Hypercalcaemia

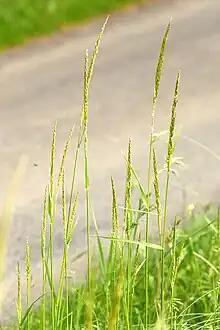
"Trisetum flavescens" (yellow oat grass)

In certain outdoor environments, animals such as horses, pigs, cattle, and sheep experience hypercalcemia commonly. In southern Brazil and Mattewara India, approximately 17 per cent of sheep are affected, with 60 per cent of these cases being fatal. Many cases are also documented in Argentina, Papua New Guinea, Jamaica, Hawaii, and Bavaria. These cases of hypercalcemeia are usually caused by ingesting "Trisetum flavescens" before it has dried out. Once "Trisetum flavescens" is dried out, the toxicity of it is diminished. Other plants causing hypercalcemia are "Cestrum diurnum", "Nierembergia veitchii", "Solanum esuriale", "Solanum torvum", and "Solanum malacoxylon". These plants contain calcitriol or similar substances that cause rises in calcium ion levels. Hypercalcemia is most common in grazing lands at altitudes above 1500 meters where growth of plants like "Trisetum flavescens" is favorable. Even if small amounts are ingested over long periods of time, the prolonged high levels of calcium ions have large negative effects on the animals. The issues these animals experience are muscle weakness, and calcification of blood vessels, heart valves, liver, kidneys, and other soft tissues, which eventually can lead to death.